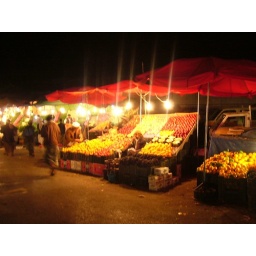
wondering around some random street in Sanaa, we find a lovely market filled with fruits and vegies